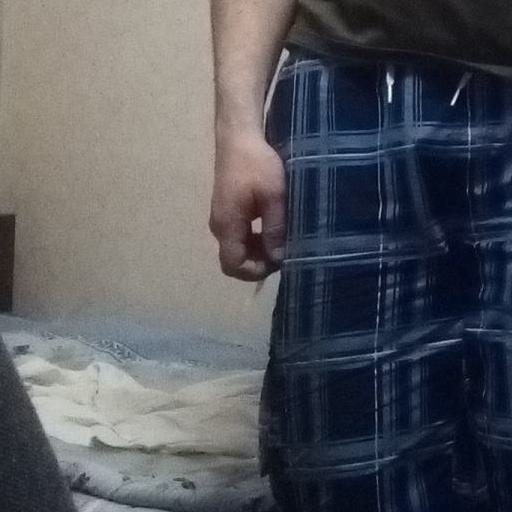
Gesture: no_gesture